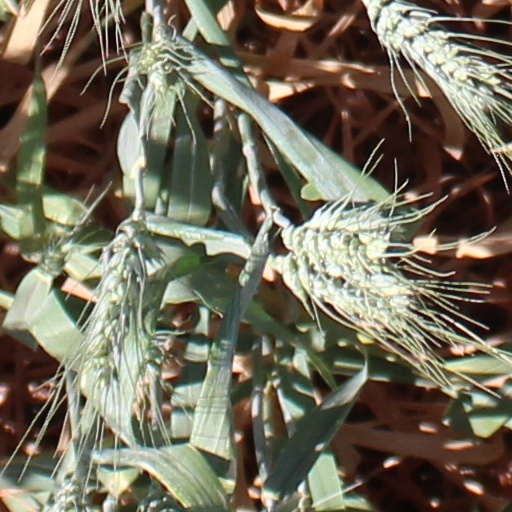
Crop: wheat